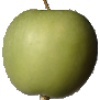
Label: apple_granny_smith